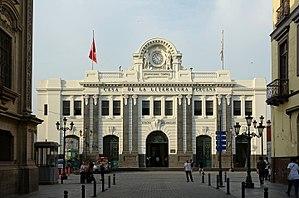
Casa de la Literatura Peruana dans l'ancienne gare de Lima (Pérou).
Lima est la capitale et la plus grande ville du Pérou, ainsi que le chef-lieu de la région de Lima. Au milieu de la façade maritime du Pérou sur l'océan Pacifique, Lima s'étend sur les vallées de trois fleuves : Rímac, Chillón et Lurín.
Le chemin de fer Ferrovías Central au Pérou qui relie le port de Callao sur la côte du Pacifique à la capitale Lima, se dirige vers l'Est jusqu'au noeud ferroviaire de La Oroya, puis vers le Sud-Est du pays jusqu'à Huancayo. Un embranchement à partir de la ville minière La Oroya mène vers le Nord-Ouest jusqu'à Cerro de Pasco. Ces deux lignes sont exploitées par le consortium Ferrocarril Central Andino.